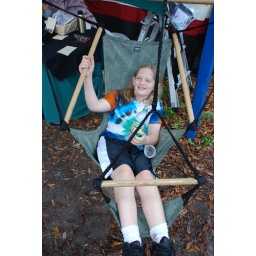
Gordon, relaxing in a sky chair @ The Bay Area Renaissance Festival.